Bethmann family

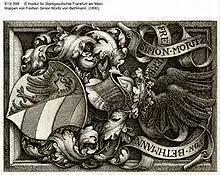
Coat of arms of Simon Moritz von Bethmann (1768–1826)

The Bethmann family's coat of arms can be traced to 1530. On the dexter side of a split shield, half an eagle in black is displayed against a golden background, while the sinister side displays two diagonal red bars against a silver background. At a later date, the motto "tuebor" (Latin for "I shall protect") was added.